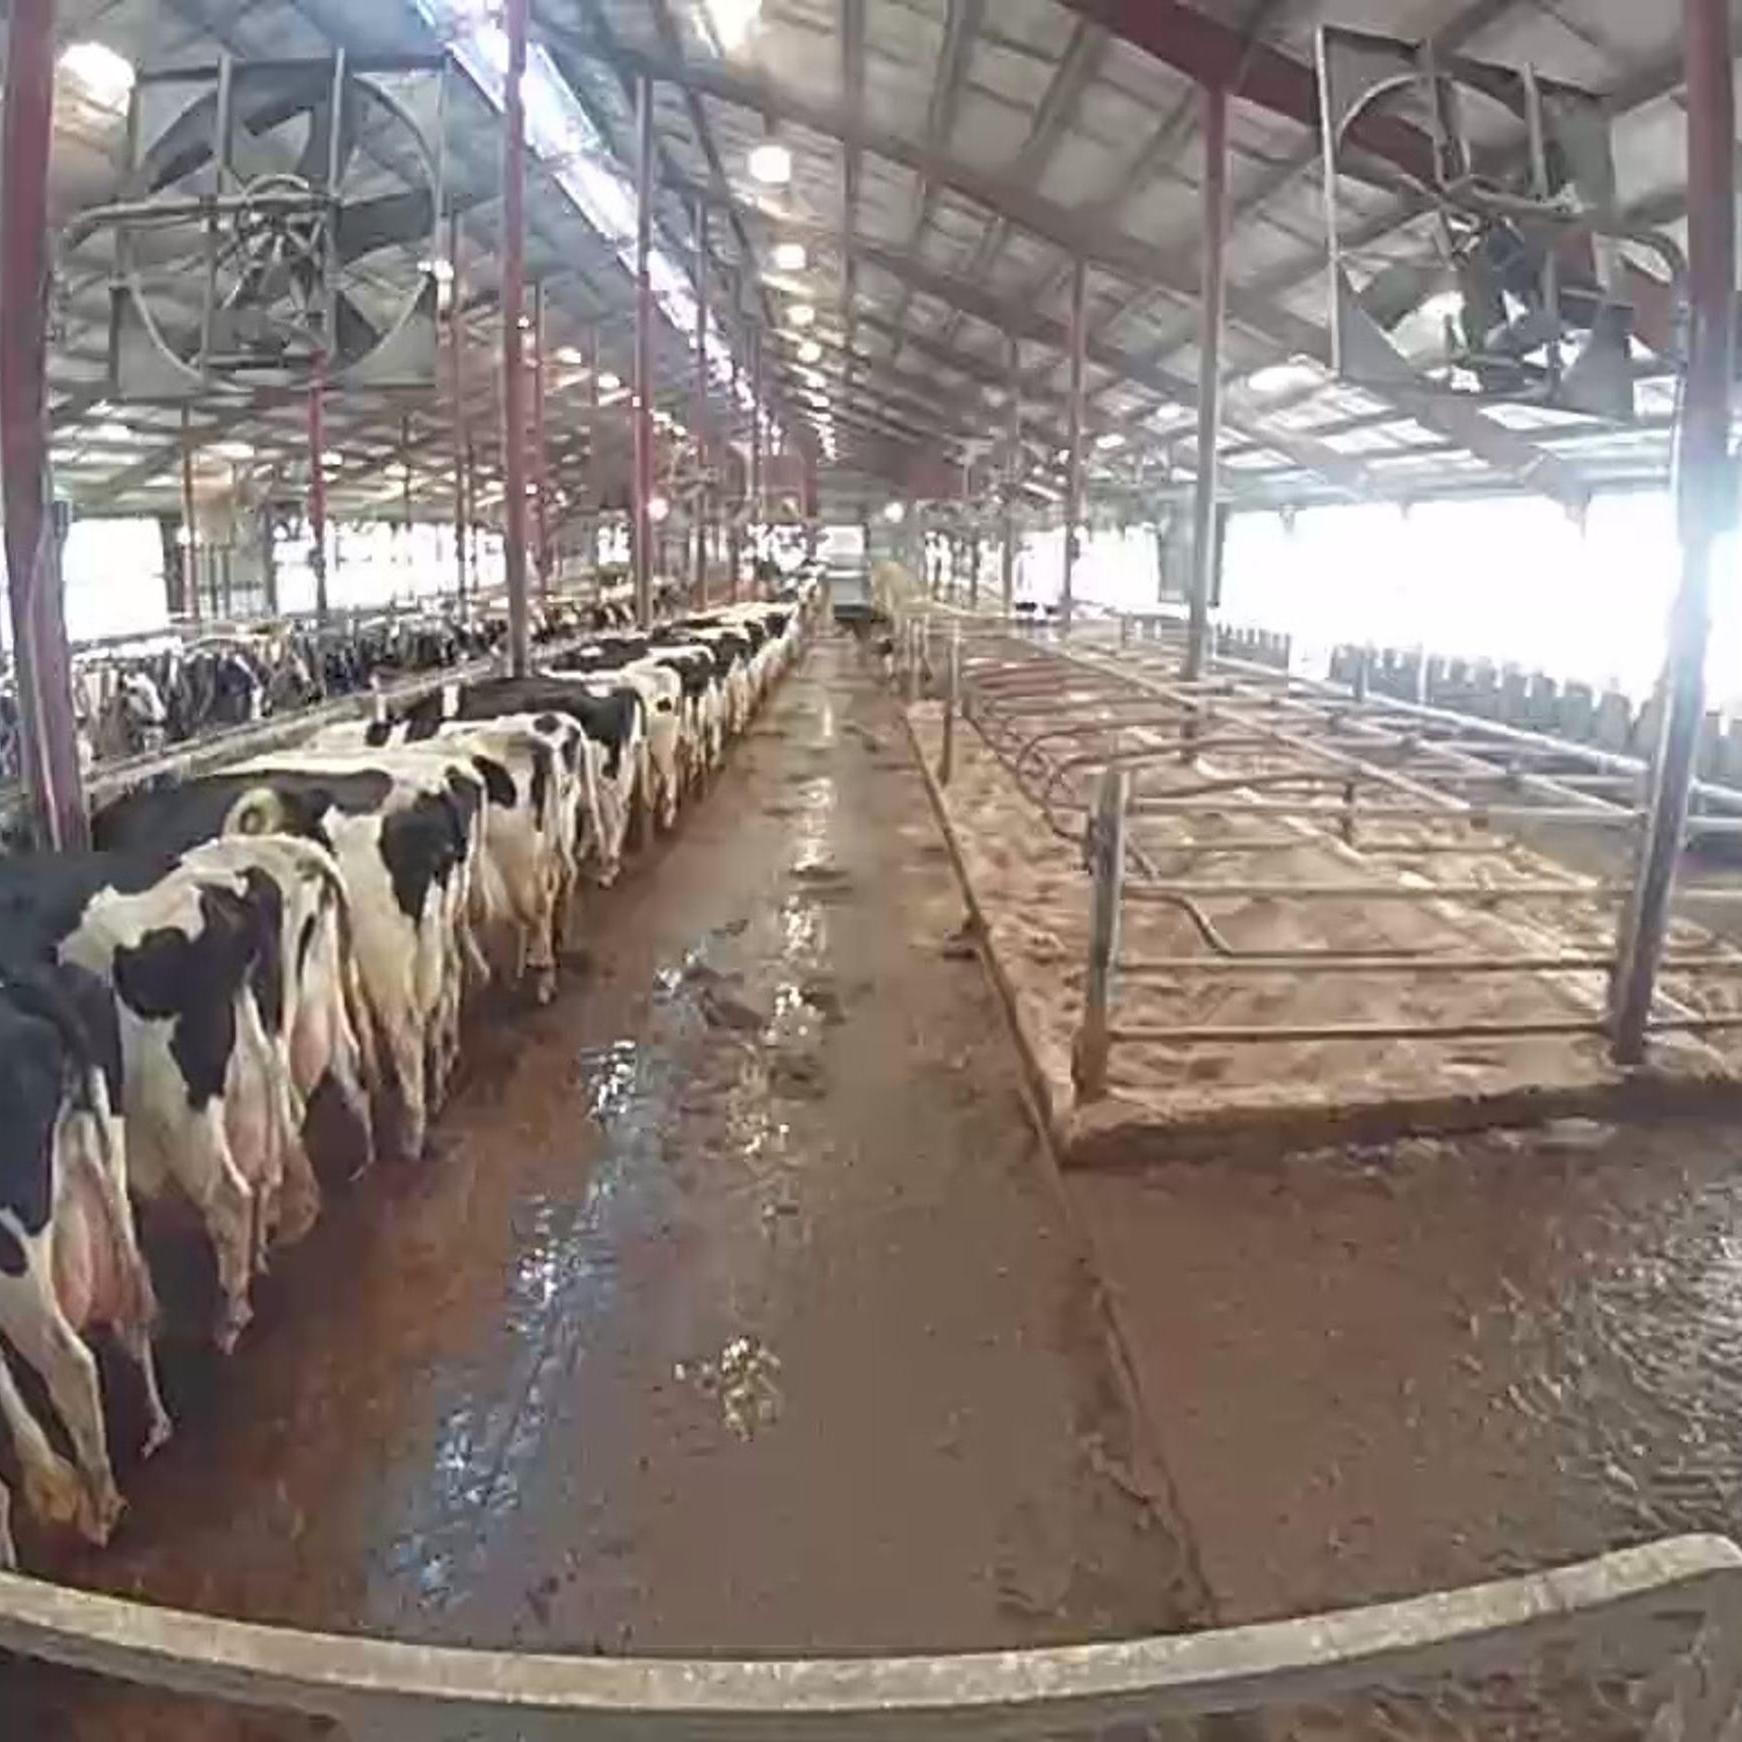
Number of cows: 9